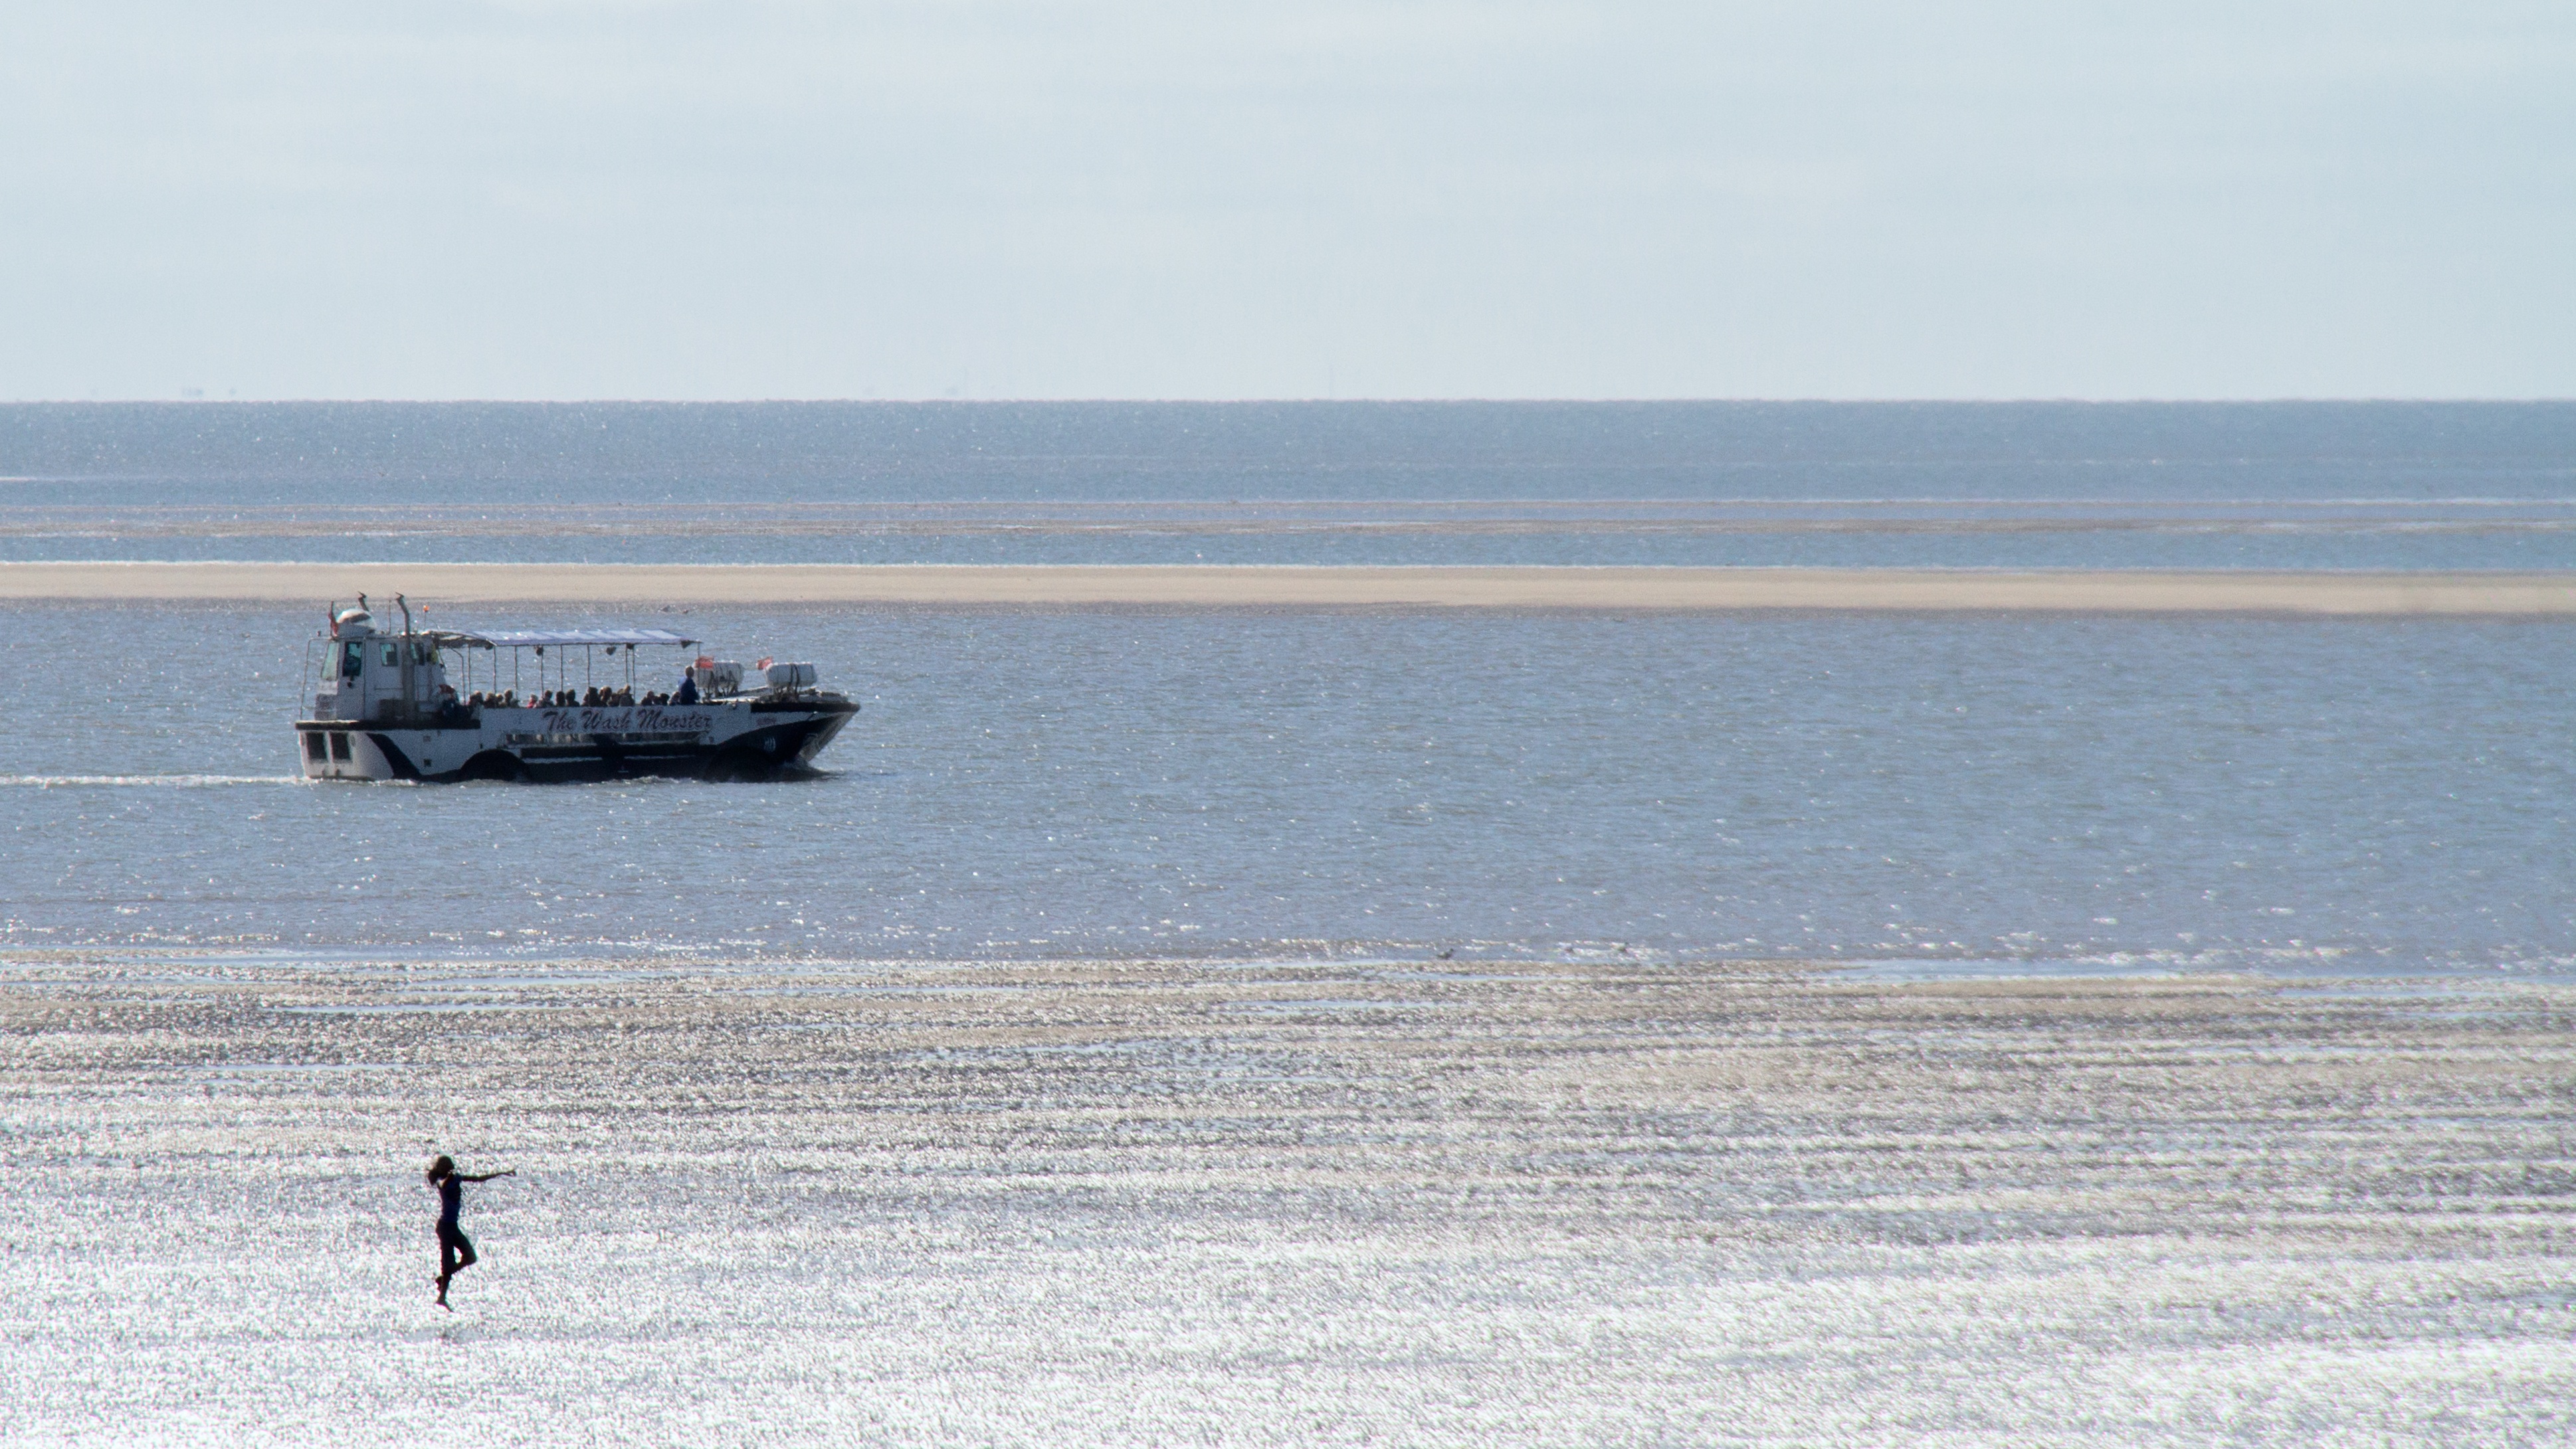
beach, sea, coast, water, sand, horizon, people, sky, sun, boat, shore, ship, jump, summer, carefree, vehicle, action, holiday, arctic, dancer, outdoors, happiness, performance, dancing, dramatic, watercraft, active, norfolk, hunstanton, beach sand, arctic ocean, woman on beach, summer beach, mudflat